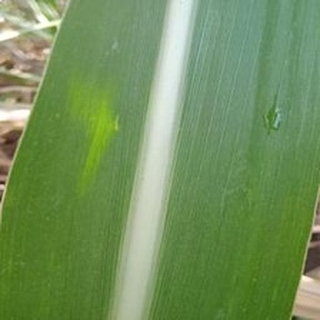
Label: healthy_sugarcane